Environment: real
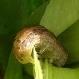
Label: fall_armyworm